After the Life

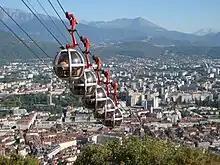
"Les Bulles"

Later on that same day, Manise arrives home to find Agnès ready to leave for the party but he says that he cannot go and promises that he shall go the next time. That same night, while investigating the murder of a man (who turns out to be Freddy), Manise is approached by Jacquillat, he lets Manise know that the murder can be pinned on Le Roux, they have an unsettled score consisting in a former association where the leaders of the People's Army (including Le Roux) were arrested 15 years ago, the leaders think that it was Jacquillat who betrayed them but he denies it, it was someone else; Manise cannot turn his back on that information because the case is still open, but the reason Jacquillat tells him that is because he wants Le Roux killed during detention by the police, Manise refuses, therefore Jacquillat uses an ace in his sleeve: Pascal shall not receive any morphine for his addicted wife until he kills his man. Manise gets a call from Cécile: Agnès has fainted at the party, he takes her home and shoots her up himself with the last fix he has, she apologizes and dozes off.